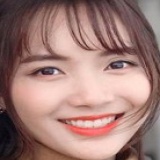
ca sĩ Jang Mi